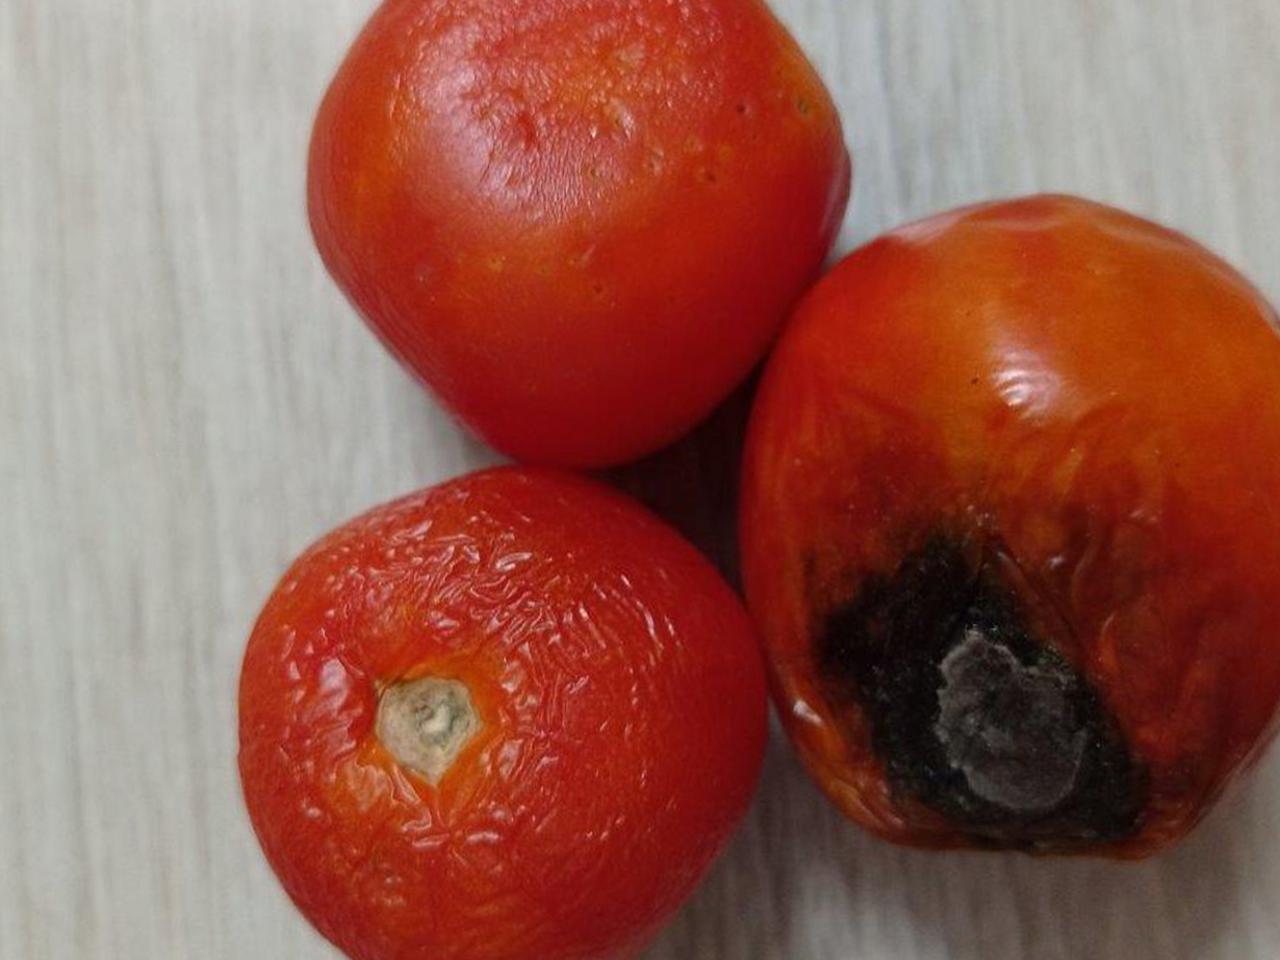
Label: Rotten